Thyatira

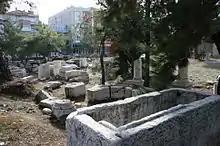
Ruins of the city

Thyateira (also Thyatira) was the name of an ancient Greek city in Asia Minor, now the modern Turkish city of Akhisar ("white castle"), Manisa Province. The name is probably Lydian. It lies in the far west of Turkey, southwest of Istanbul and east-northeast of Athens. It is about from the Aegean Sea.